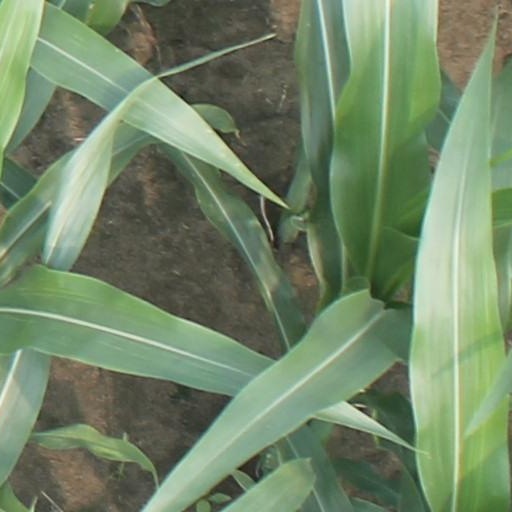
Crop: maize; corn